Youth smoking

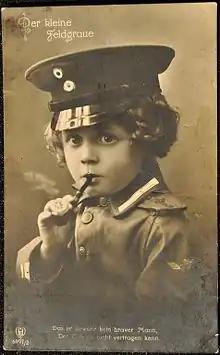
A German postcard from the First World War, which reads: „He is verily not a brave man, if he cannot stand tobacco.“

Youth smoking is an issue that affects countries worldwide. While the extent to which smoking is viewed as a negative health behavior may vary across different nations, it remains an issue regardless of how it is perceived by different societies. The United States has taken numerous measures—ranging from changes in national policy surrounding youth cigarette access to changes in media campaigns—in attempts to eliminate the use of tobacco products among adolescents. Approximately 90% of smokers begin smoking prior to the age of 18.